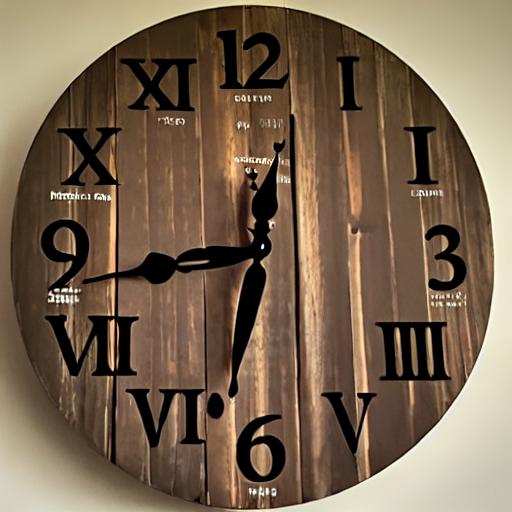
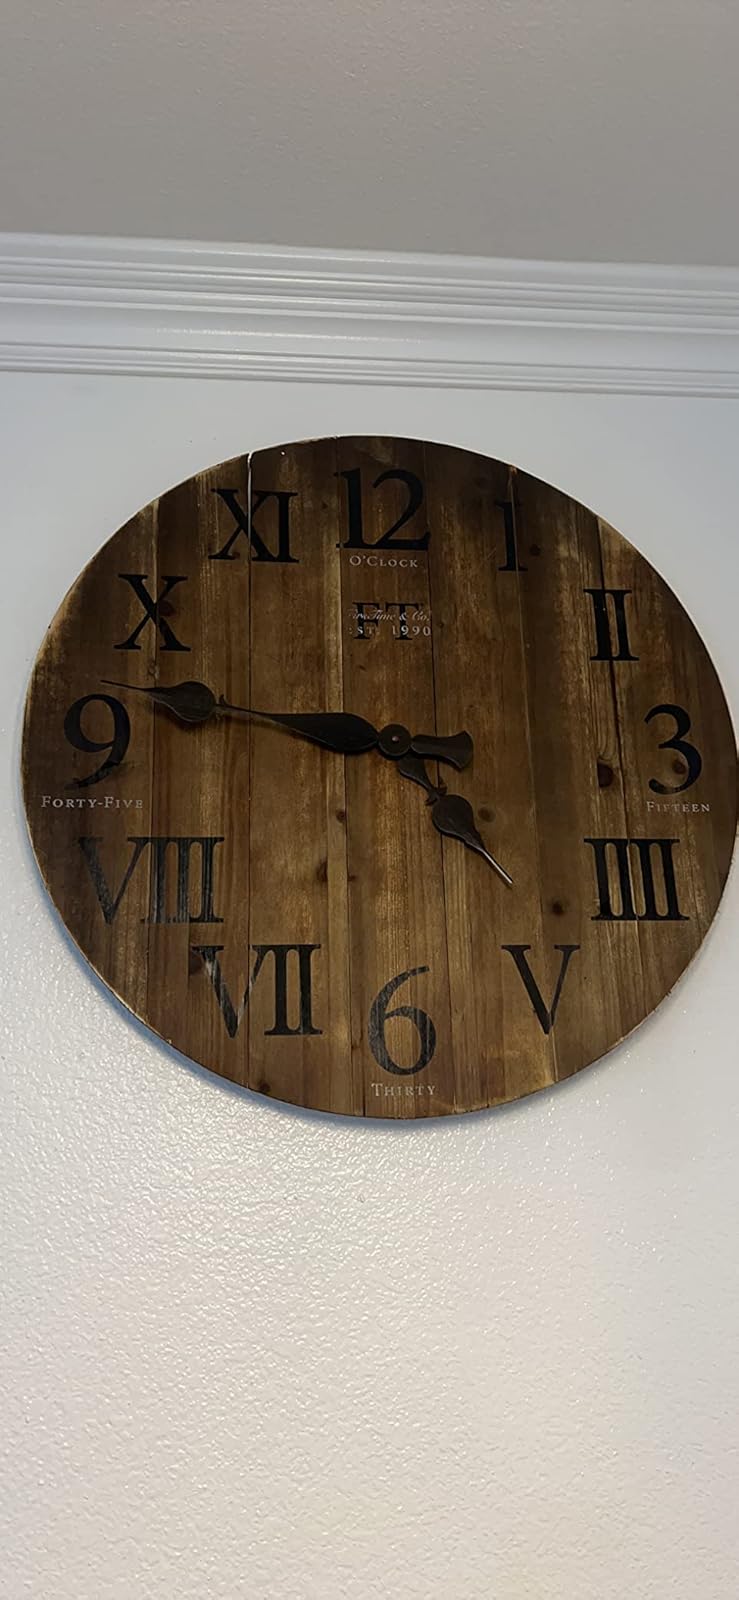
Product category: clock
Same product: no